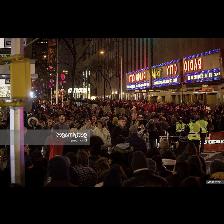
Label: Human